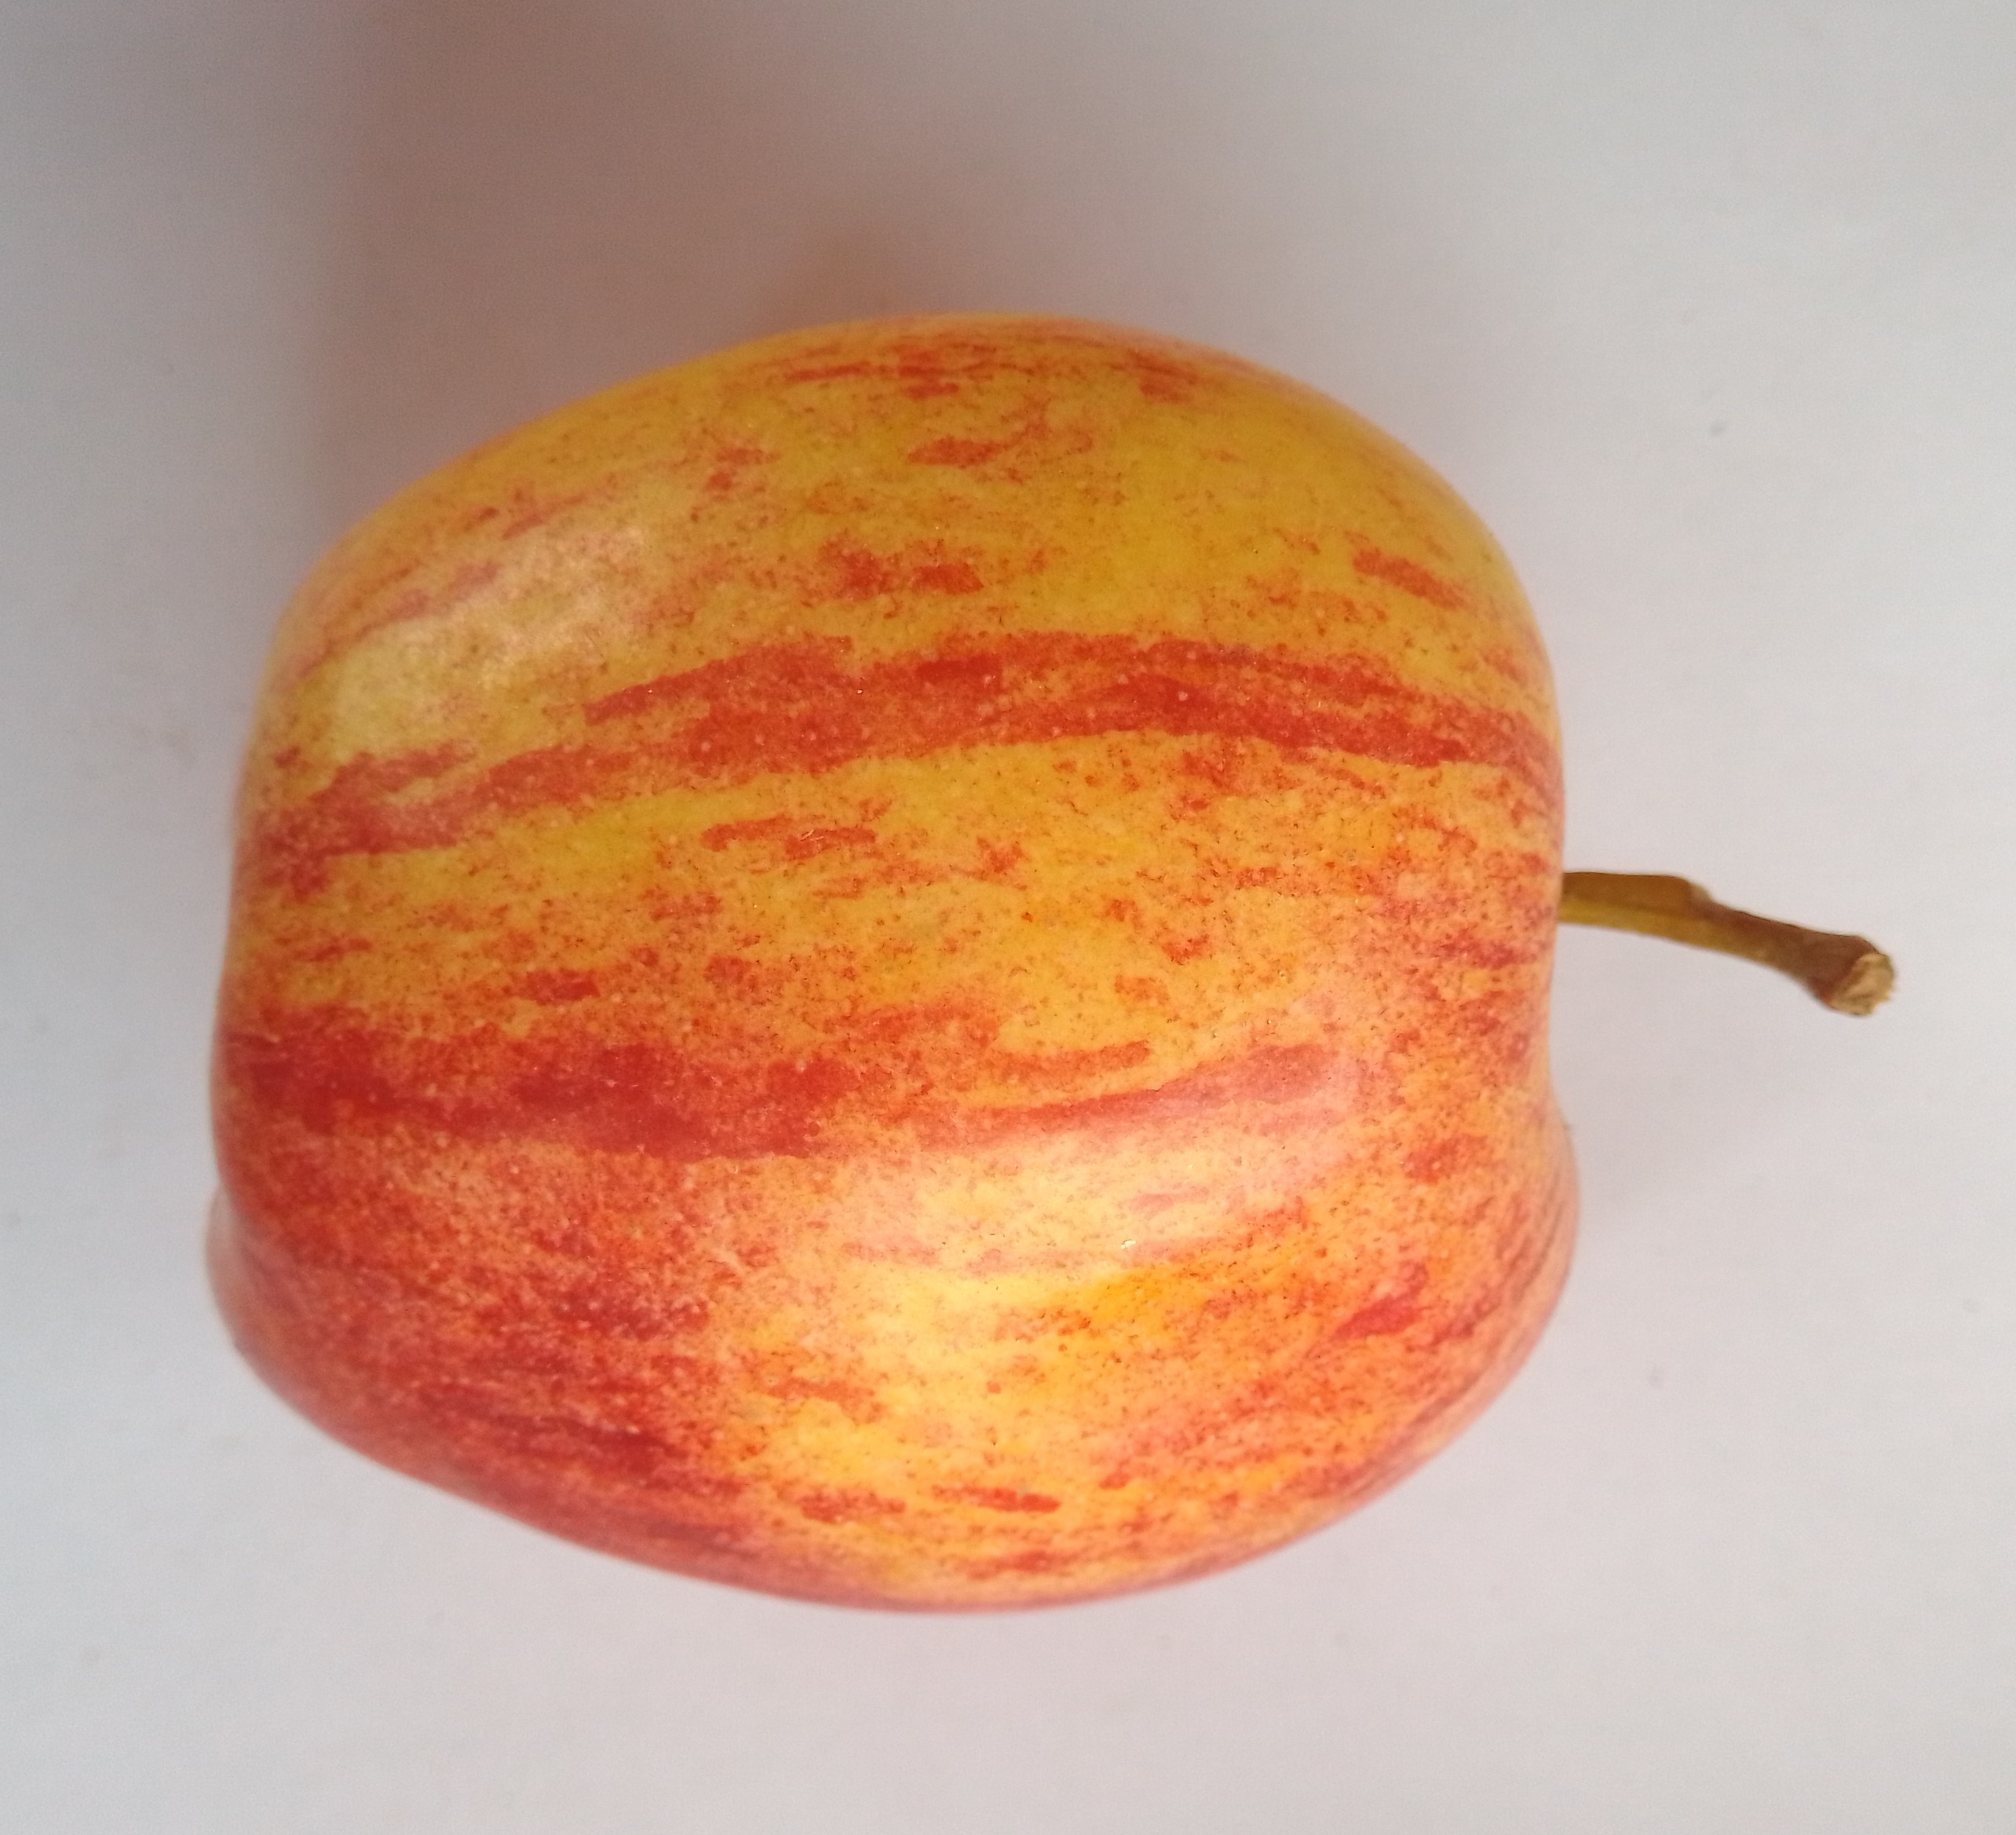
Fruit: apple
Condition: fresh